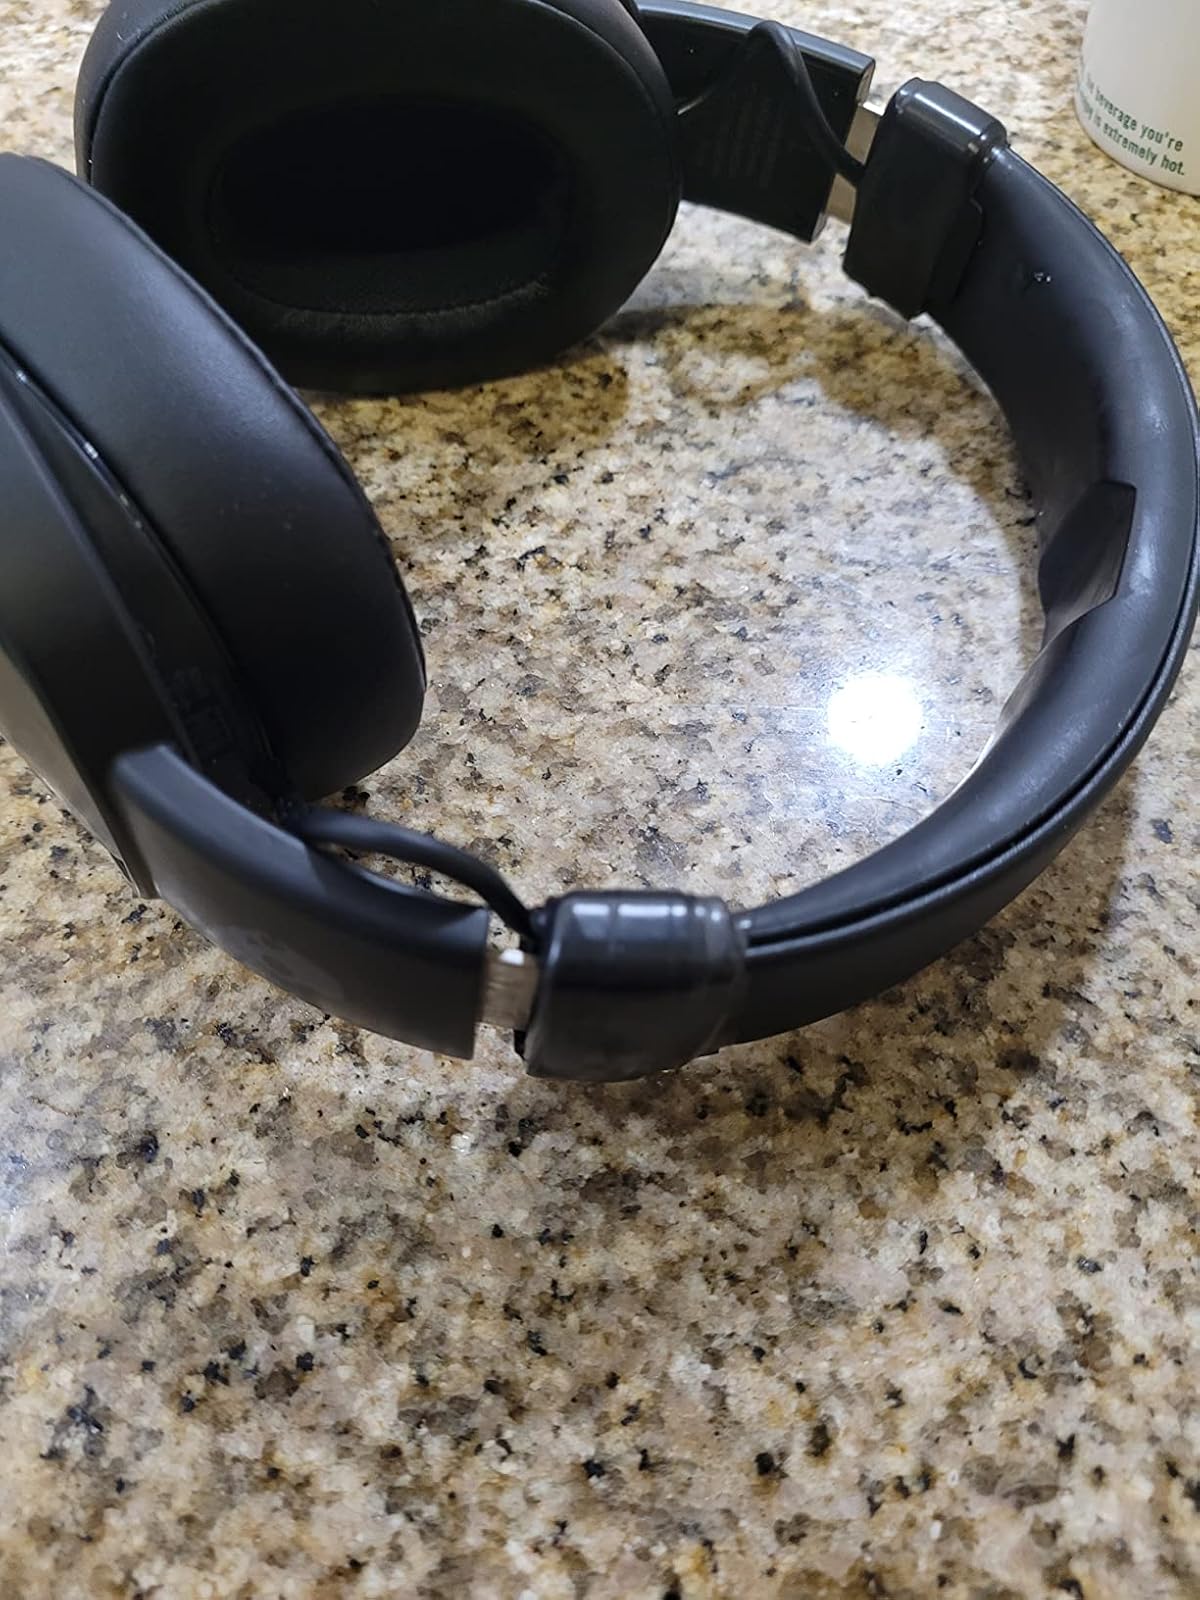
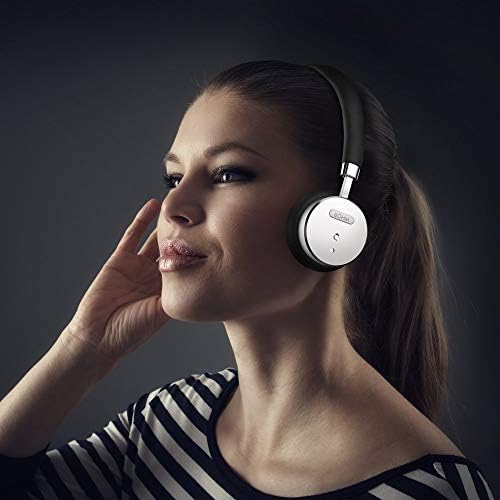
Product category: headphones
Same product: no